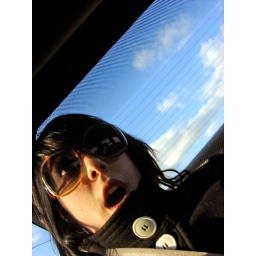
On a beach we're dressed in red